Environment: real
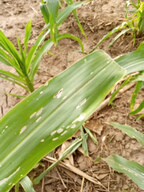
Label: fall_armyworm